Kiryat Haim

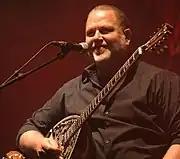
Yehuda Poliker

Thomas D'Alesandro Stadium, sometimes referred to simply as Kiryat Haim Stadium, is a multi-purpose stadium in Kiryat Haim used mainly for football matches. It was originally the home of Hapoel Haifa and Maccabi Haifa until Kiryat Eliezer Stadium was built. It was named for Baltimore mayor Thomas D'Alesandro.